Karnataka

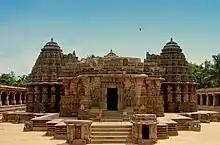
Chennakesava Temple is a model example of the Hoysala architecture, later repaired in the 16th century with financial support and grants by the Vijayanagara Emperors.

The syllabus taught in the schools is either of KSEEB (SSLC) and Pre-University Course (PUC) of the State Syllabus, the CBSE of the Central Syllabus, CISCE, IGCSE, IB, NIOS, etc., are all defined by the Department of Public Instruction of the Government of Karnataka. The state has two Sainik Schools – Kodagu Sainik School in Kodagu and Bijapur Sainik School in Bijapur.